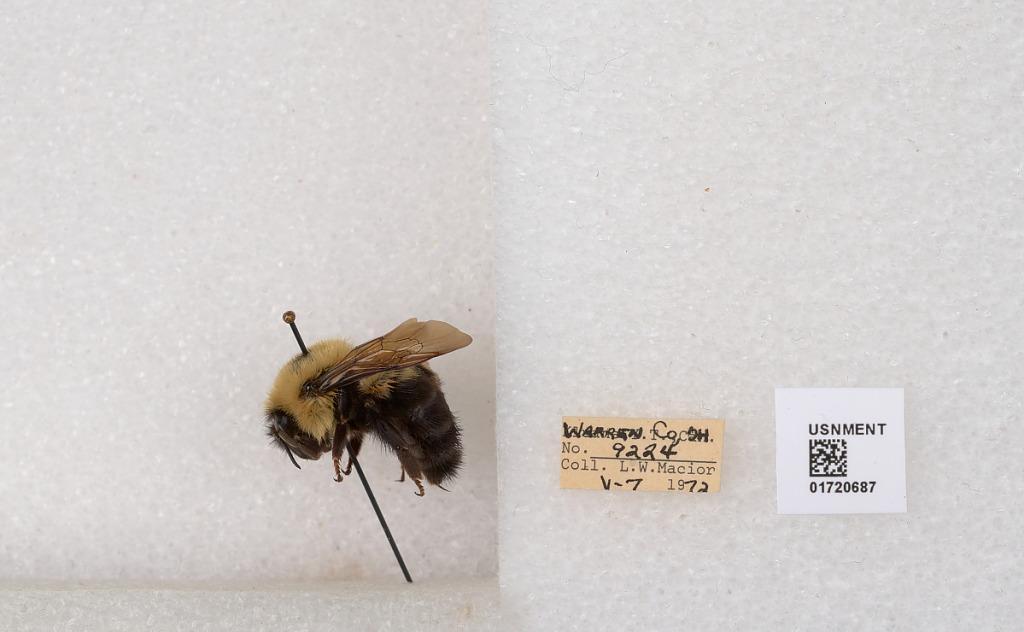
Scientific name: Bombus bimaculatus Cresson
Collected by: L. Macior
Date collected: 1972-5-7
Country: United States
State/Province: Ohio
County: Warren
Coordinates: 39.4276, -84.1668